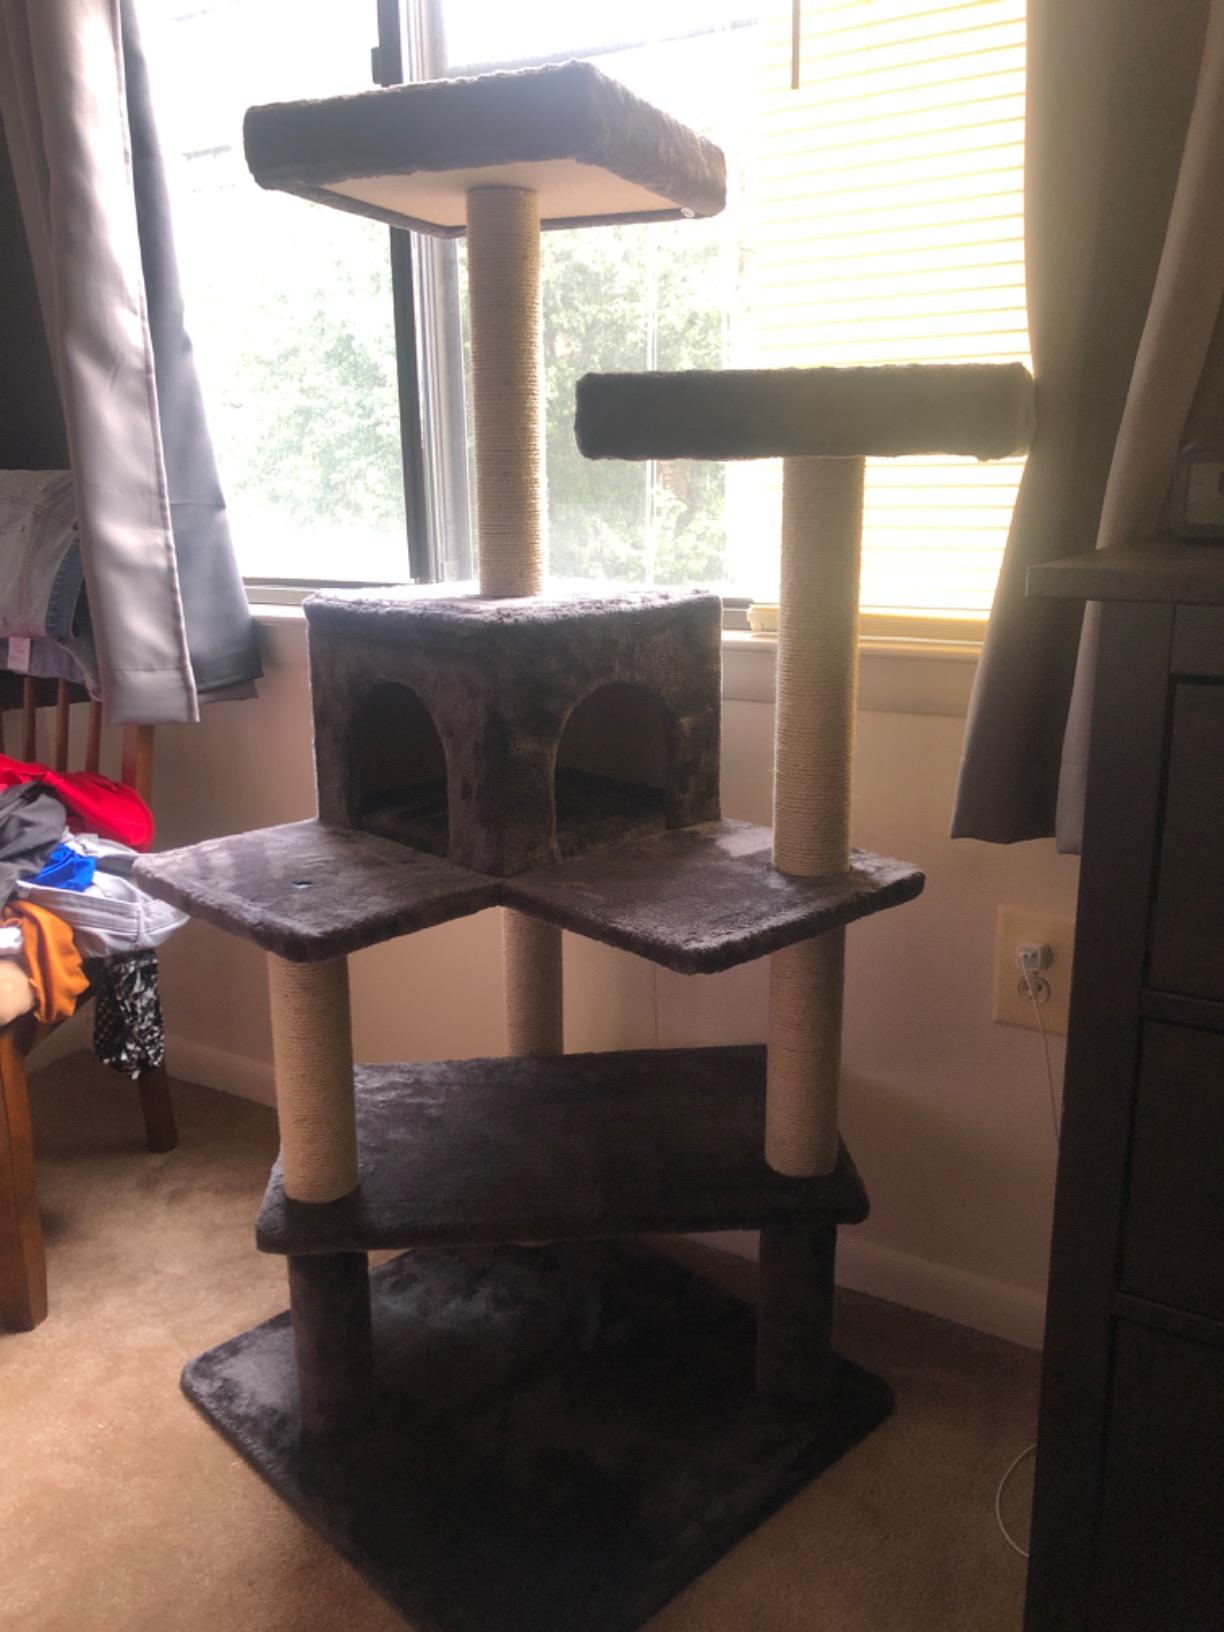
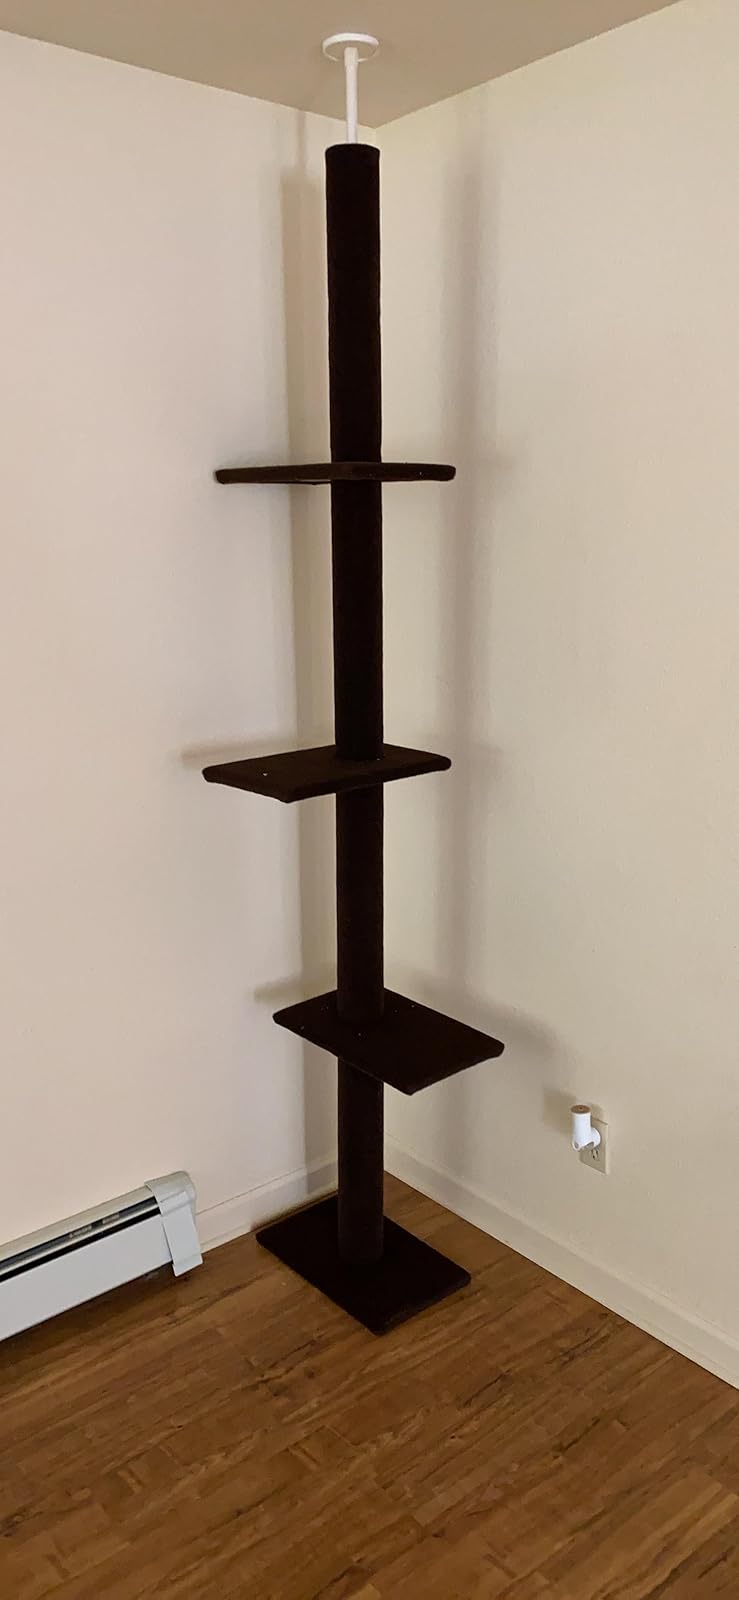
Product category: items_cat tree
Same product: no